George Berry Washington Memorial

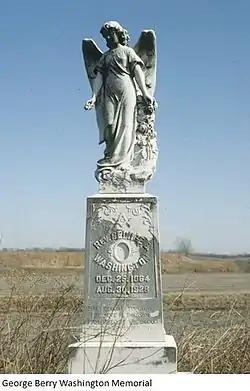

The George Berry Washington Memorial is a monumental funerary sculpture located on Arkansas Highway 149 north of Earle, Arkansas. It is the only major funerary sculpture in Crittenden County, and it commemorates the life and accomplishments of the Rev. George Berry Washington (1864-1928), an African American who was probably born into slavery, but ended his life as one of the county's largest landowners. Washington's grave site is on a low mound in an open field on the east side Highway 149. Two elaborately carved stone piers, in height, flank wide steps leading up to the monument. The monument is a marble statue of an angel in height, mounted on a column of marble blocks high.